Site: brandenburg
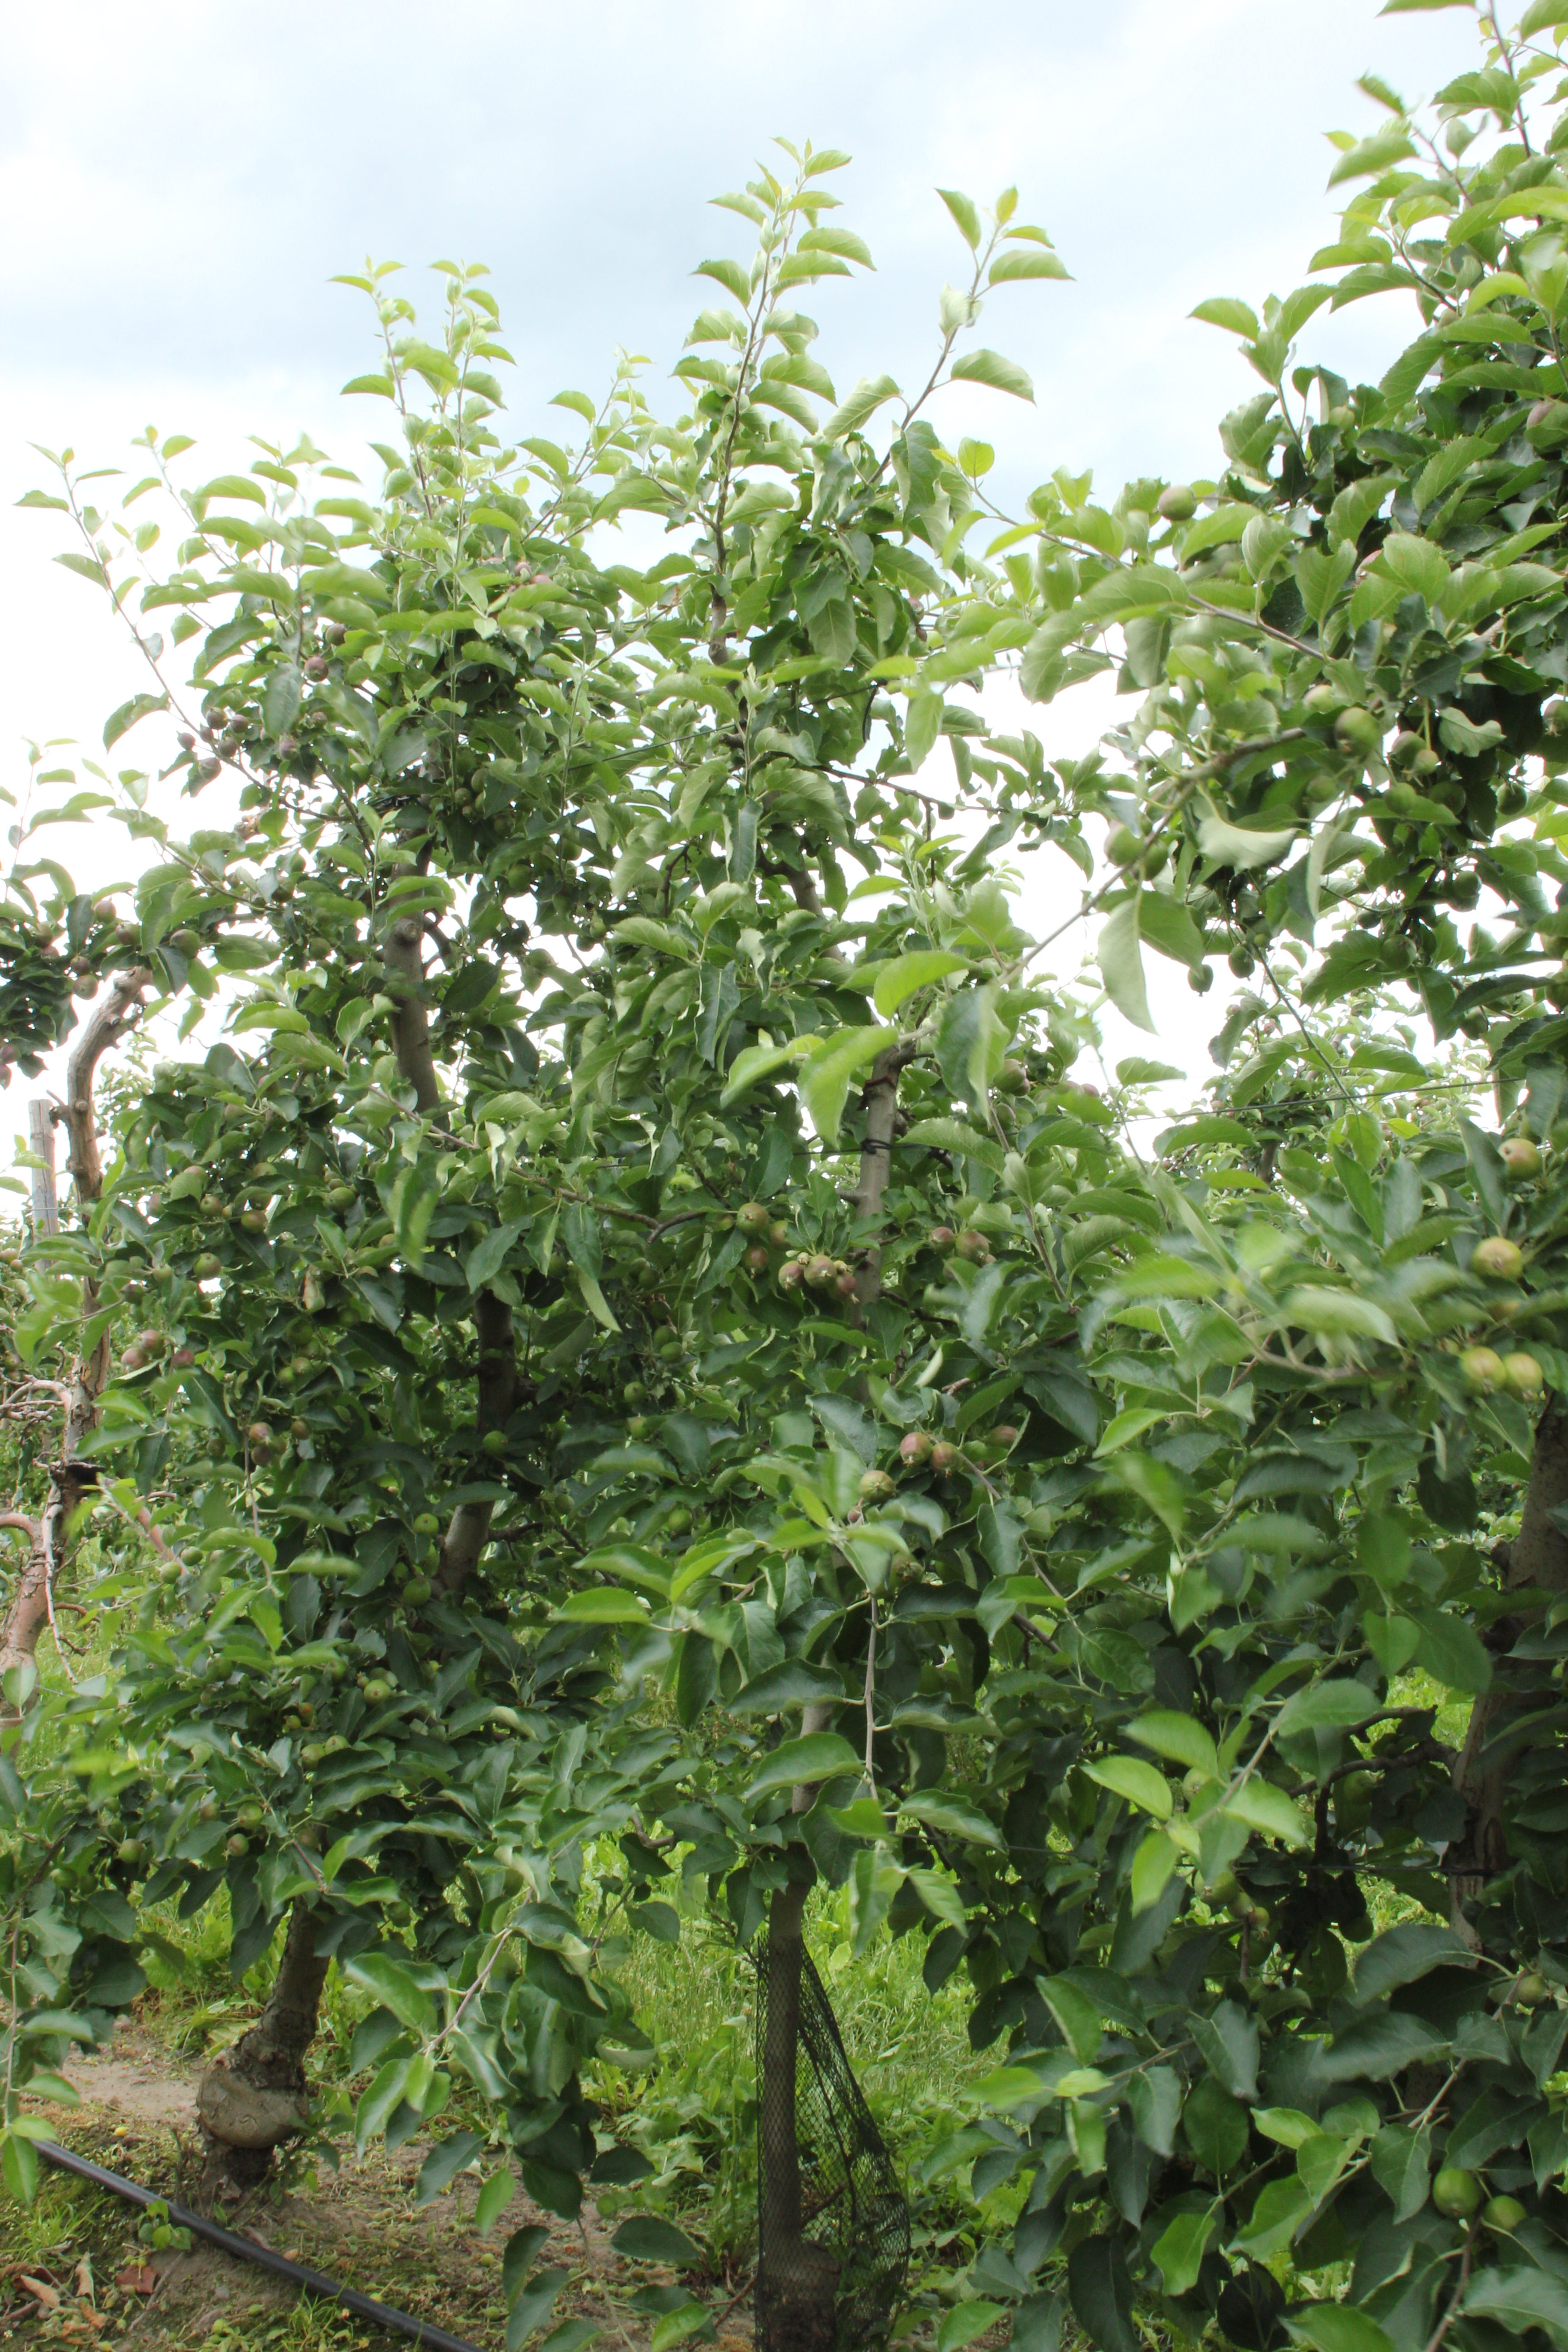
Growth stage (BBCH 73): Development of fruit